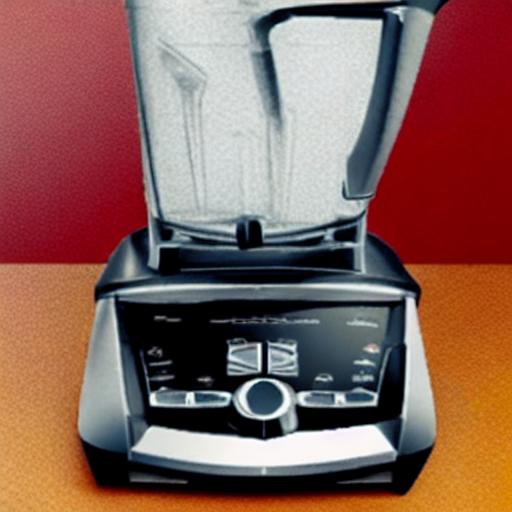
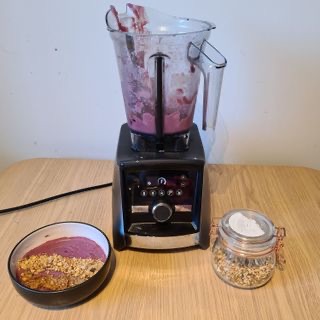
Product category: items_blender
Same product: no